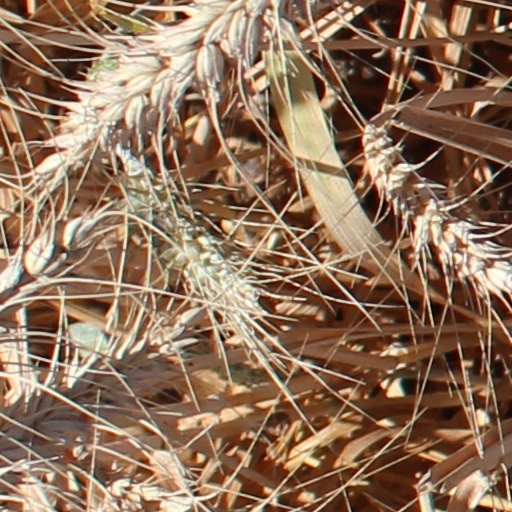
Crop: wheat